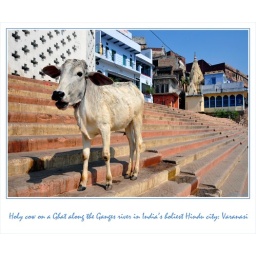
Holy cow on the Ghat along the Ganges river in Varanasi, India